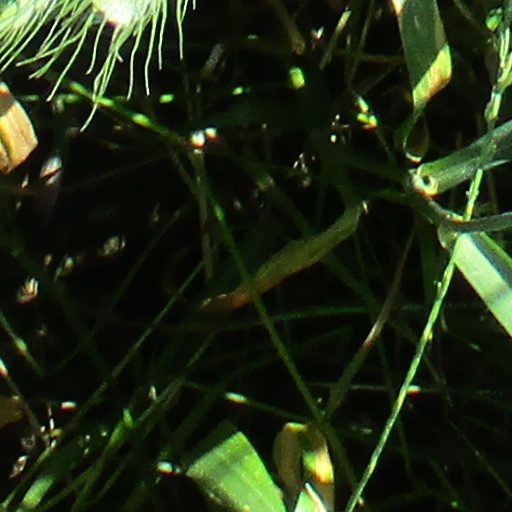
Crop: wheat